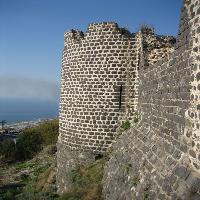
Weather: sun or clear